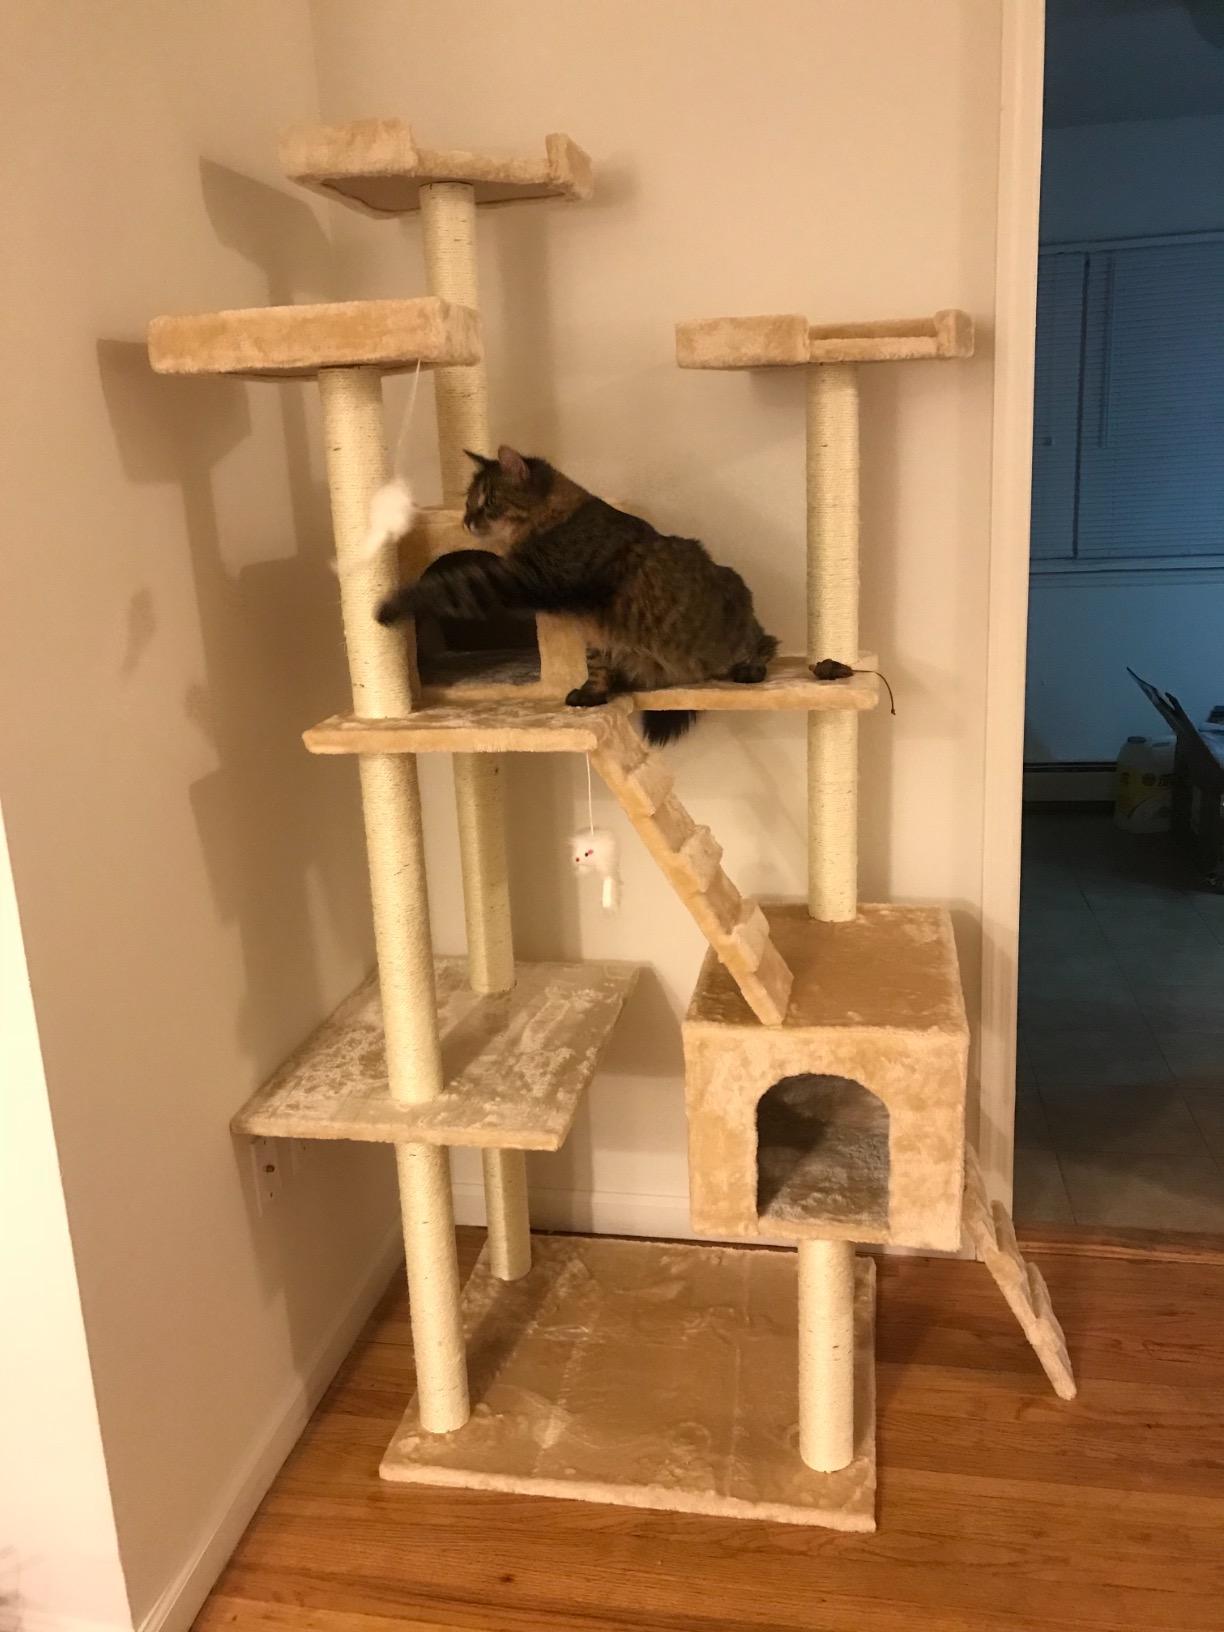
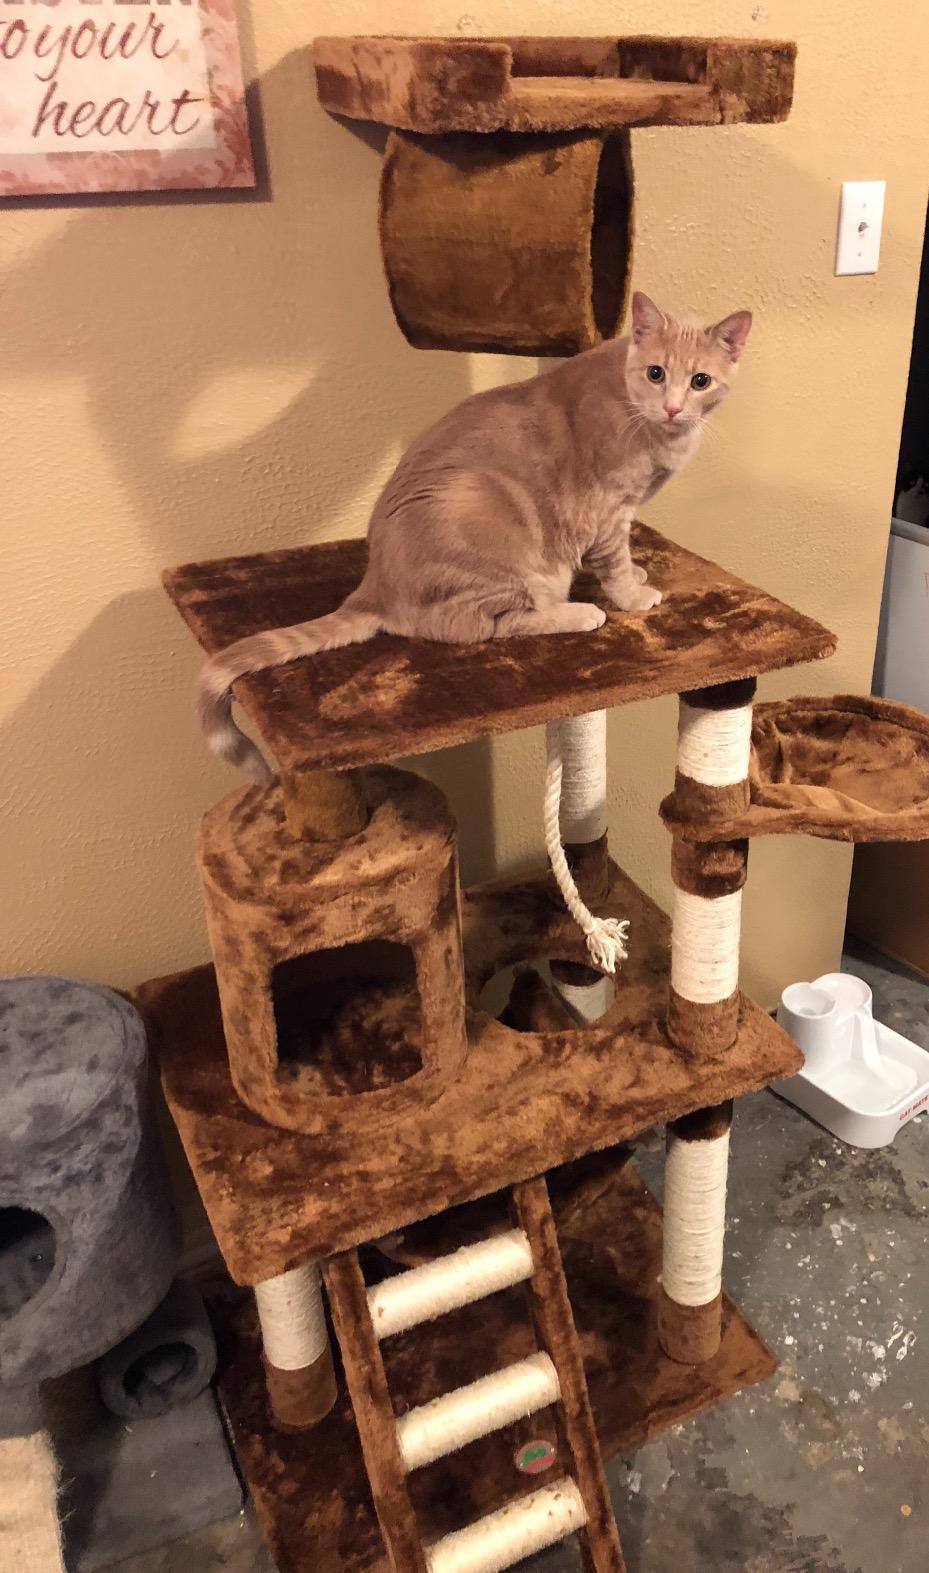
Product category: items_cat tree
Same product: no